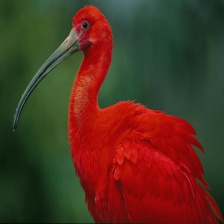
Species: SCARLET IBIS
Scientific name: EUDOCIMUS RUBER